Blythe House

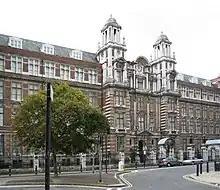
The main (North) block of Blythe House, seen from Hazlitt Road

Blythe House is a listed building located at 23 Blythe Road, West Kensington, London Borough of Hammersmith and Fulham, UK. Originally built as the headquarters of the Post Office Savings Bank, it is next used as a store and archive by the Victoria and Albert, Science and British Museums. In the 2015 Autumn Statement the Government announced it would fund new storage for the museums and then sell off Blythe House.